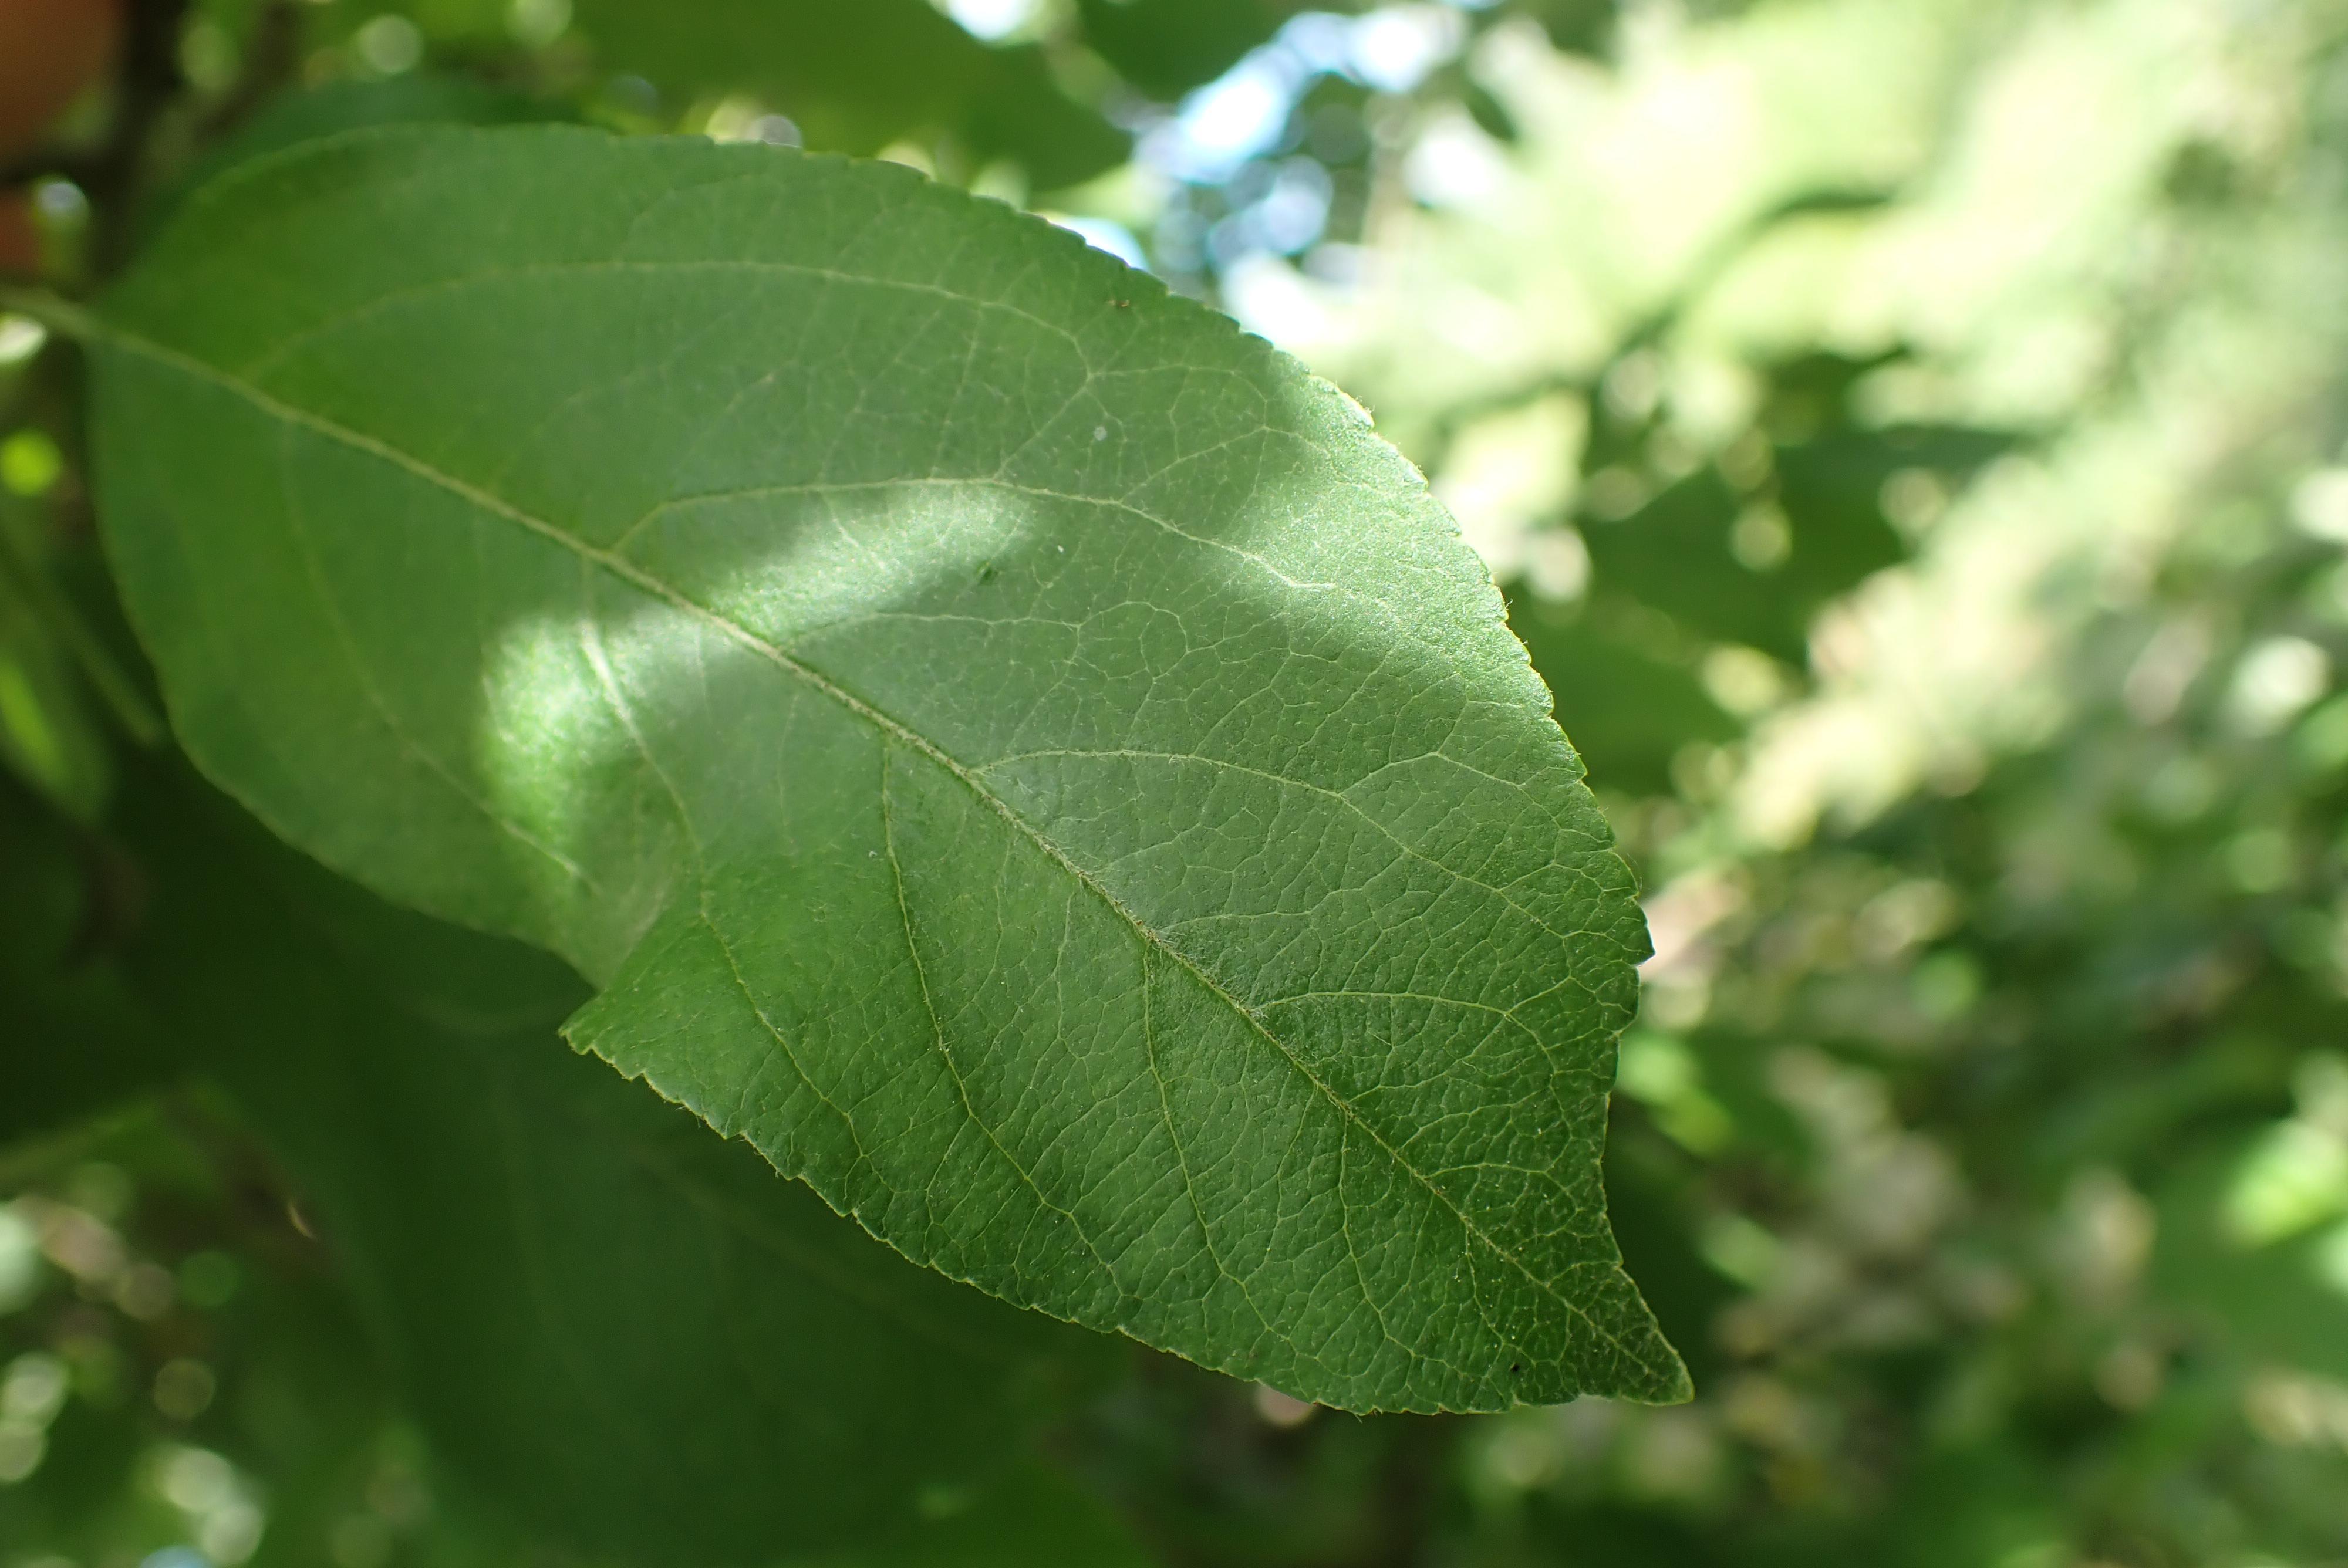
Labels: healthy